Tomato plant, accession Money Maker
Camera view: bottom (45 deg); turntable rotation: 150 degrees
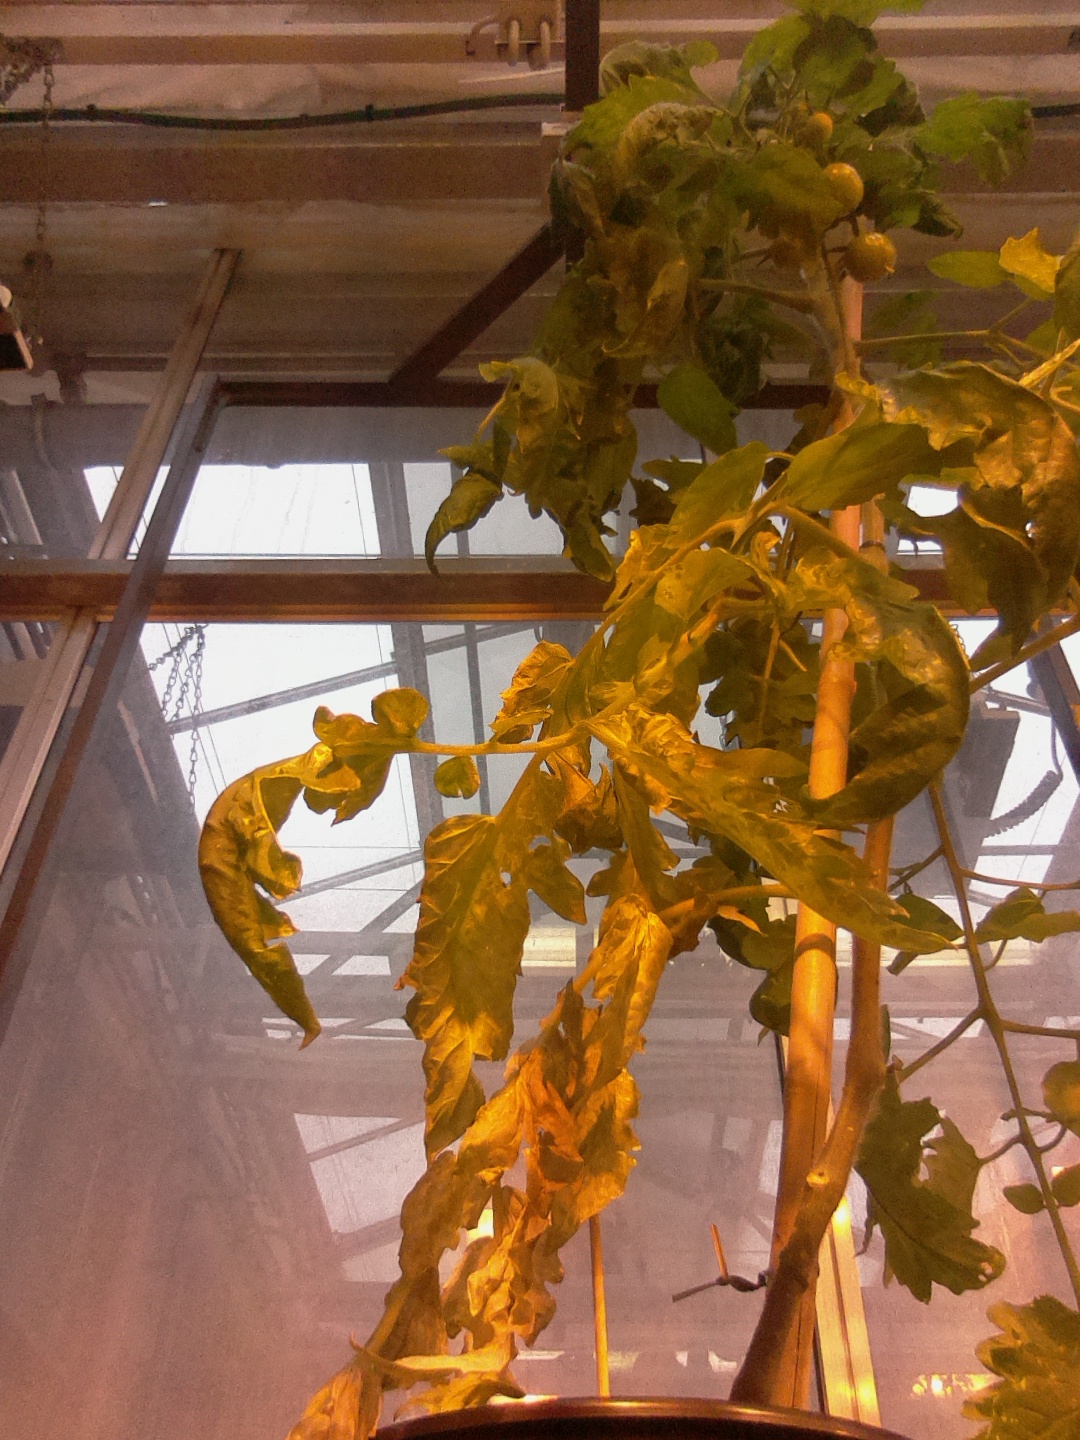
BBCH growth stage 72: 20%-30% of final fruit size